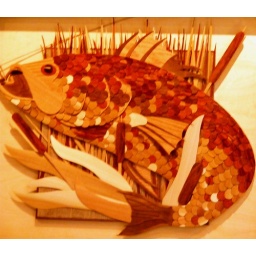
fish in wood on wall